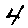
Label: 4